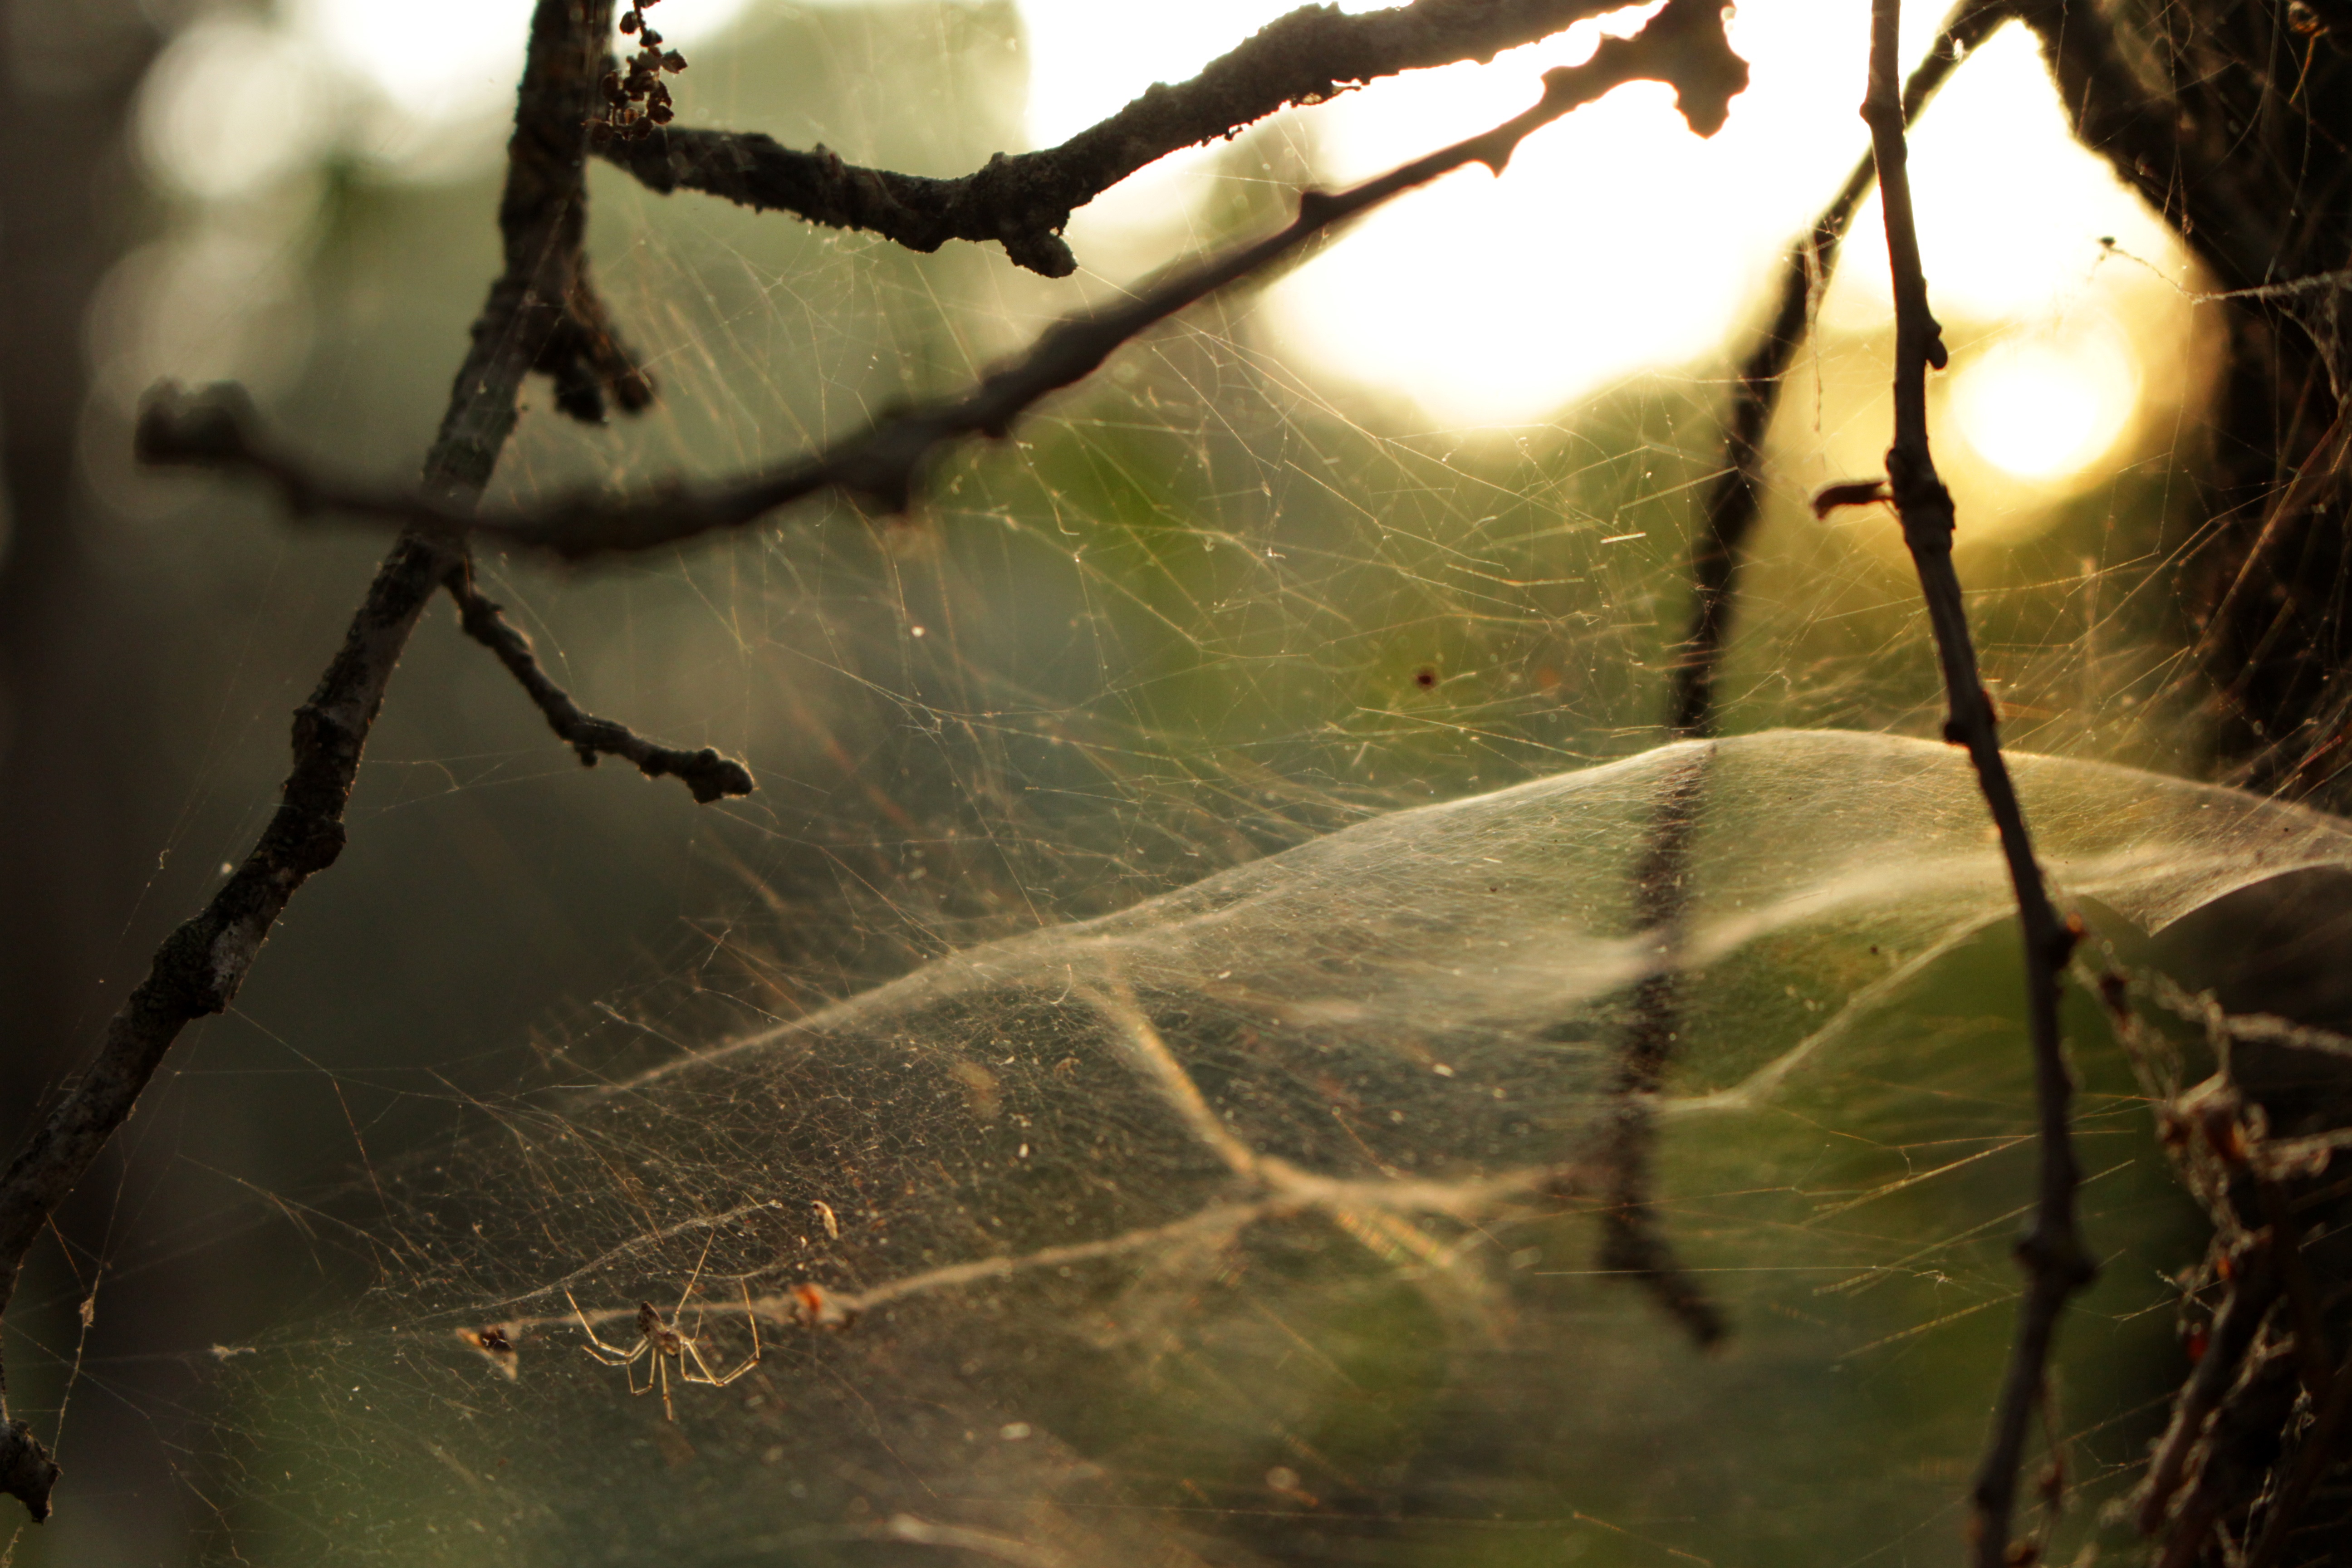
tree, water, nature, forest, branch, photography, sunlight, morning, leaf, wildlife, green, reflection, autumn, fauna, invertebrate, macro photography